Aleijadinho

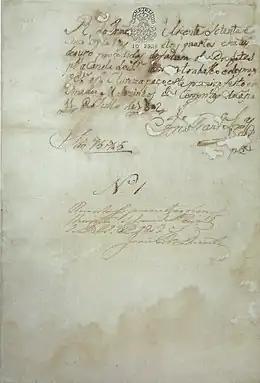
Receipt signed by Aleijadinho when he received payment for the work on the Twelve Prophets

Until then, according to Bretas, Aleijadinho had enjoyed good health and the pleasures of the popular parties and dances, but from 1777 onwards, signs of a serious illness began to appear. Over the years the illness deformed his body and hindered his work, causing him great suffering. To this day, as Bretas recognized, the exact nature of his illness is unknown, and several diagnostic proposals have been offered by various historians and physicians. Even with increasing difficulty, Aleijadinho continued to work intensively. On 9 December 1787, he formally assumed the role of judge of the Brotherhood of Saint Joseph. In 1790, captain Joaquim José da Silva wrote his important memorandum to the Chamber of Mariana, partially transcribed by Bretas, where he gave various data about the artist, and, witnessing the fame that accompanied him by then, greeted him as: